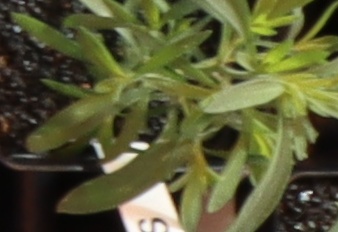
Label: Kochia